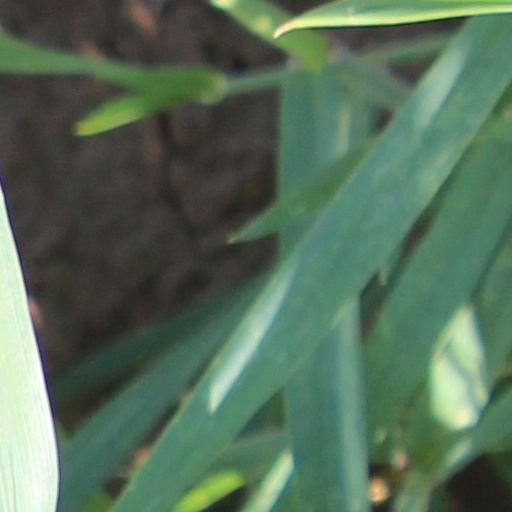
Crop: wheat